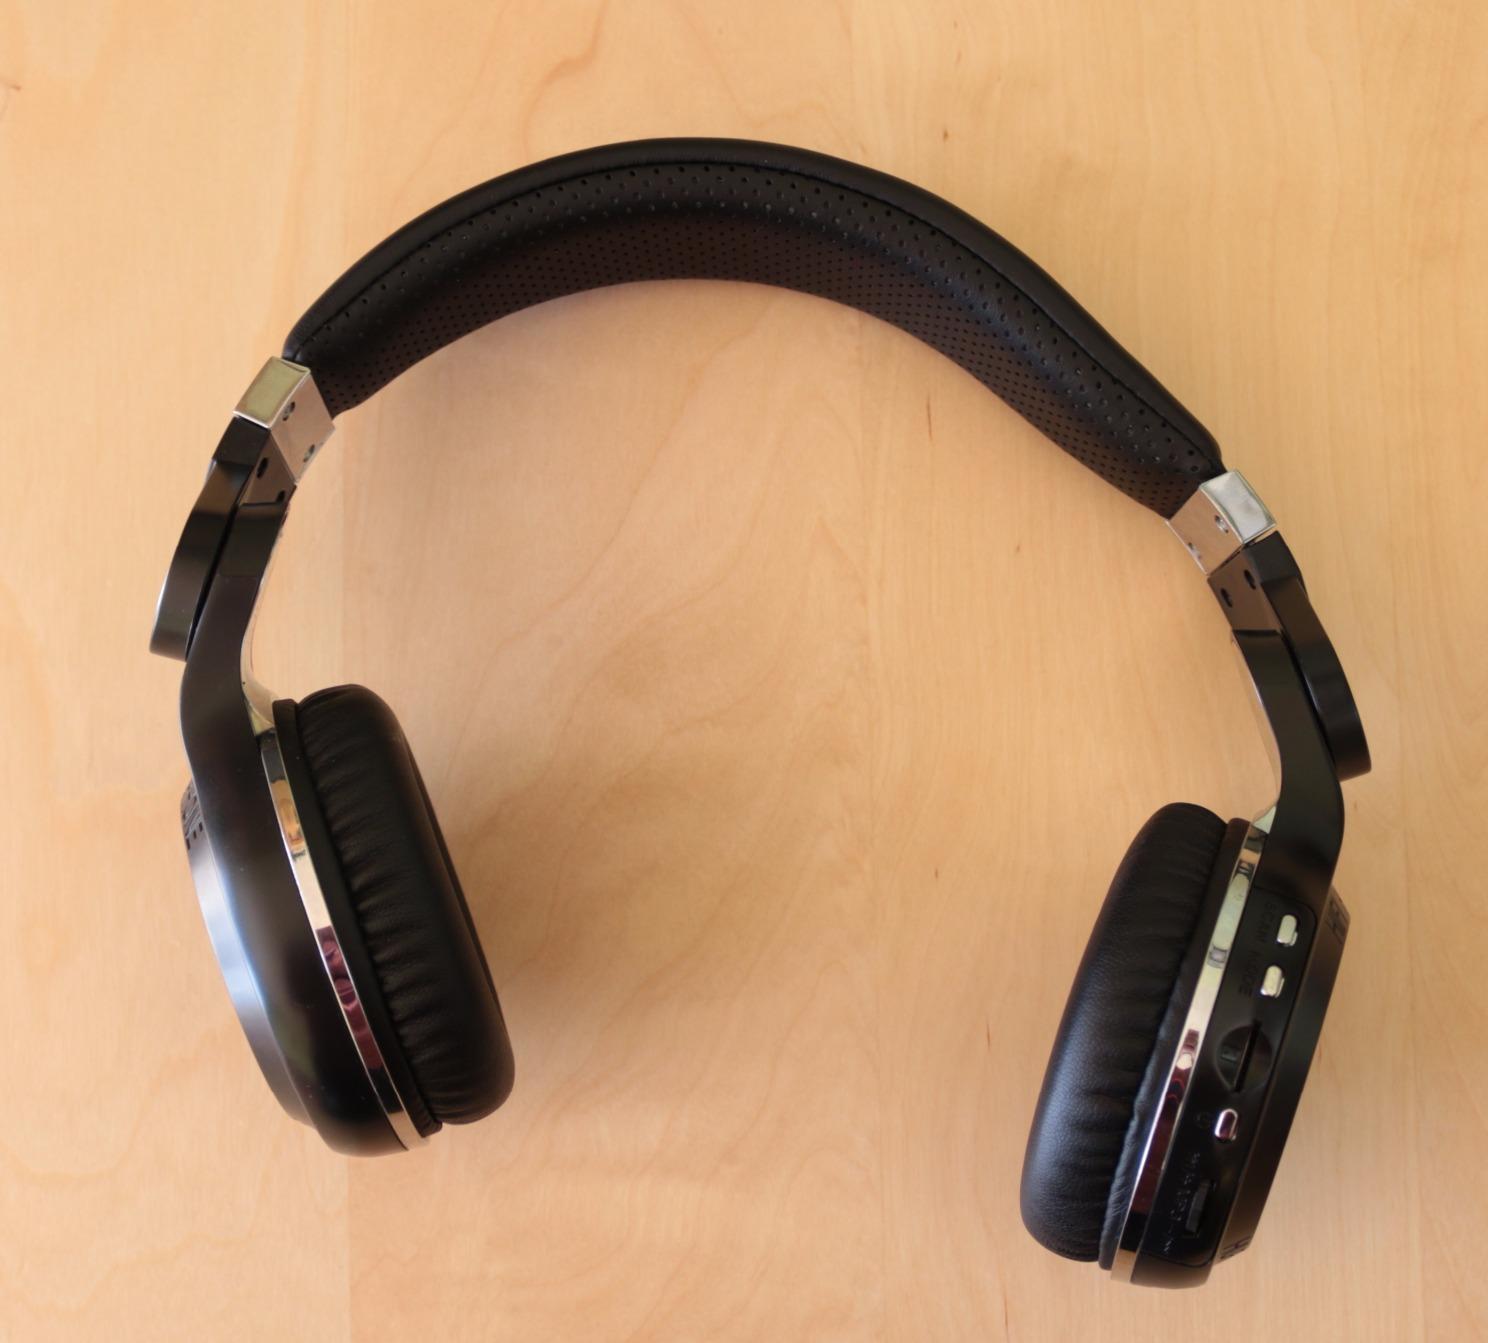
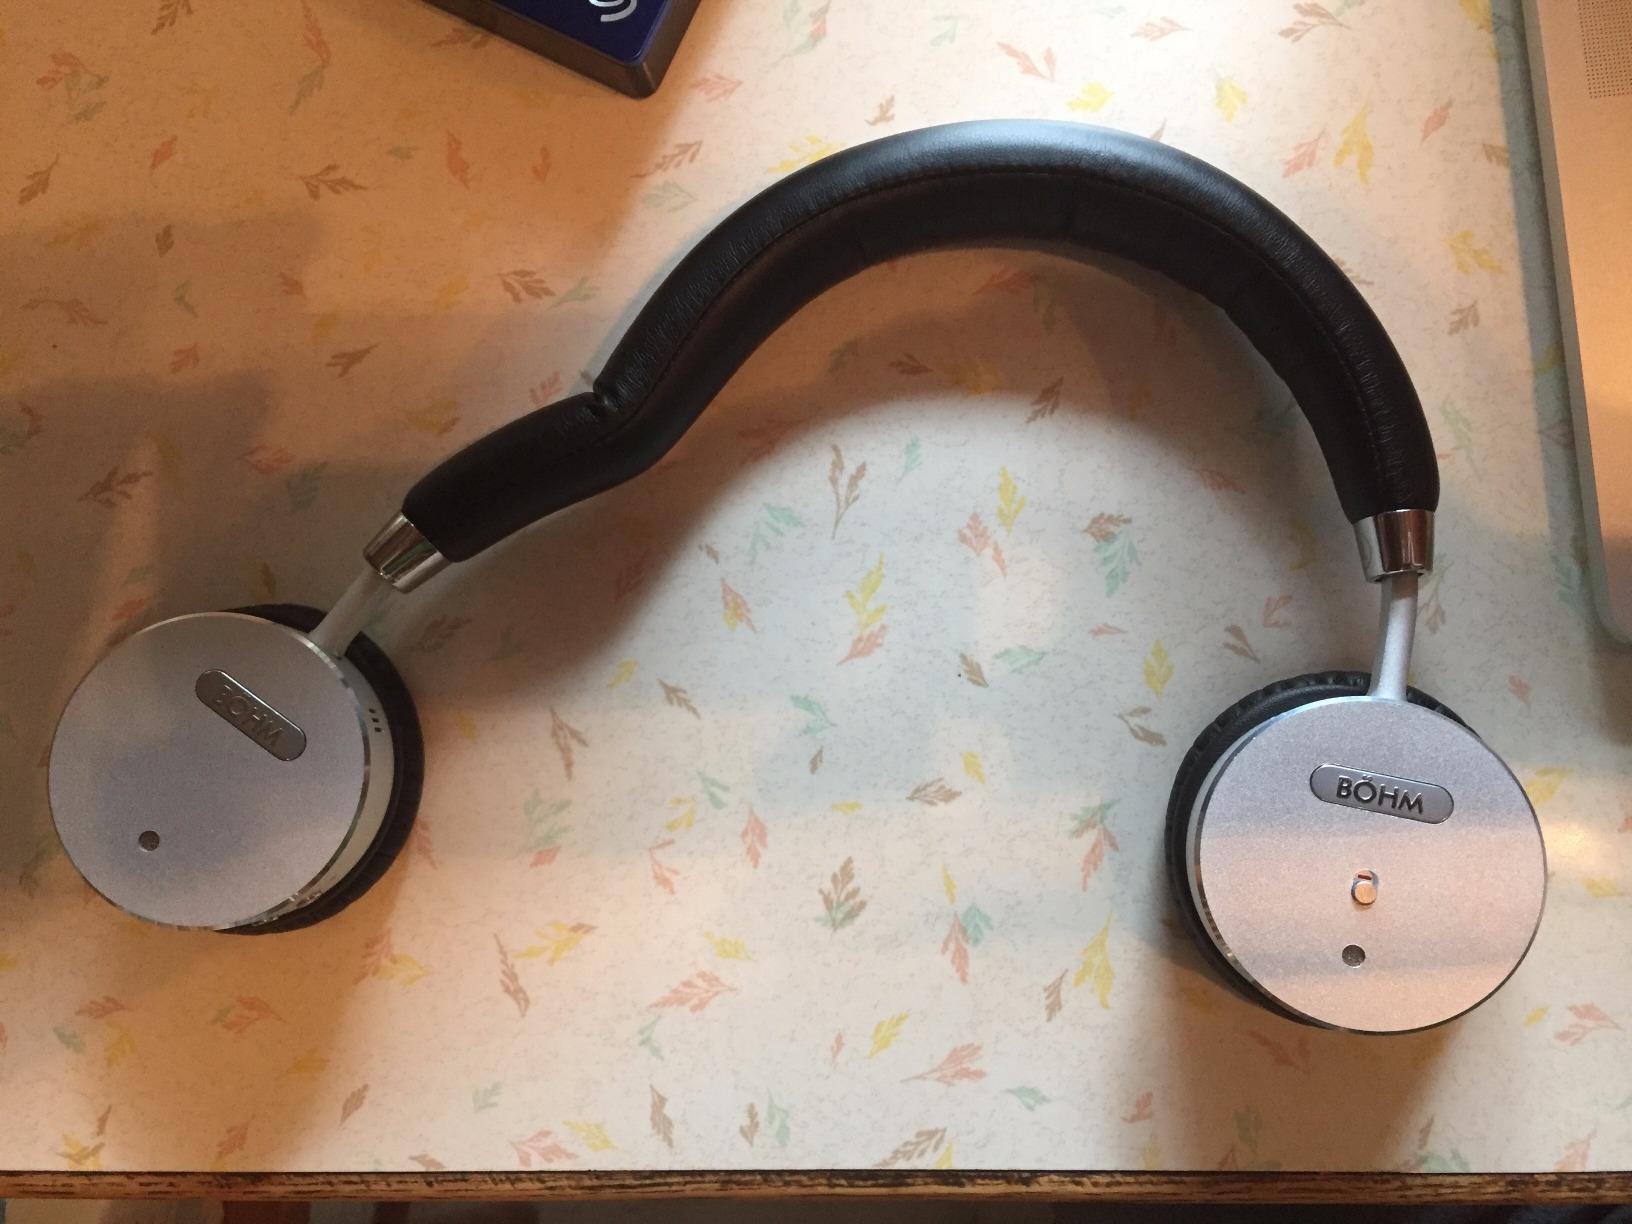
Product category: headphones
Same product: no